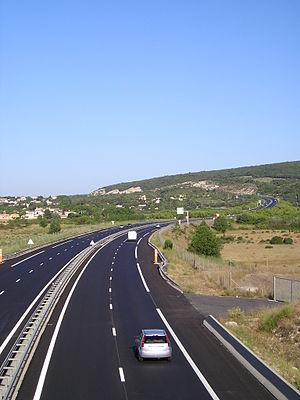
Dans l'Hérault, Saint-Paul-et-Valmalle (gauche, sud) et l'autoroute A750 (centre puis droite, nord), vue depuis l'Est et le pont de la route D27 (allant vers Murviel-lès-Montpellier). Caché par les pins vert clair mais signalé par un panneau blanc, la sortie n°61.
L'autoroute A750, dite L'Héraultaise, est une autoroute 2 × 2 voies entièrement gratuite, antenne de l'autoroute A75, reliant cette dernière de la commune de Ceyras à Bel-Air puis Montpellier par un prolongement de la route nationale RN 109, elle aussi en 2 × 2 voies et aux caractéristiques autoroutières, sur environ 25 km.